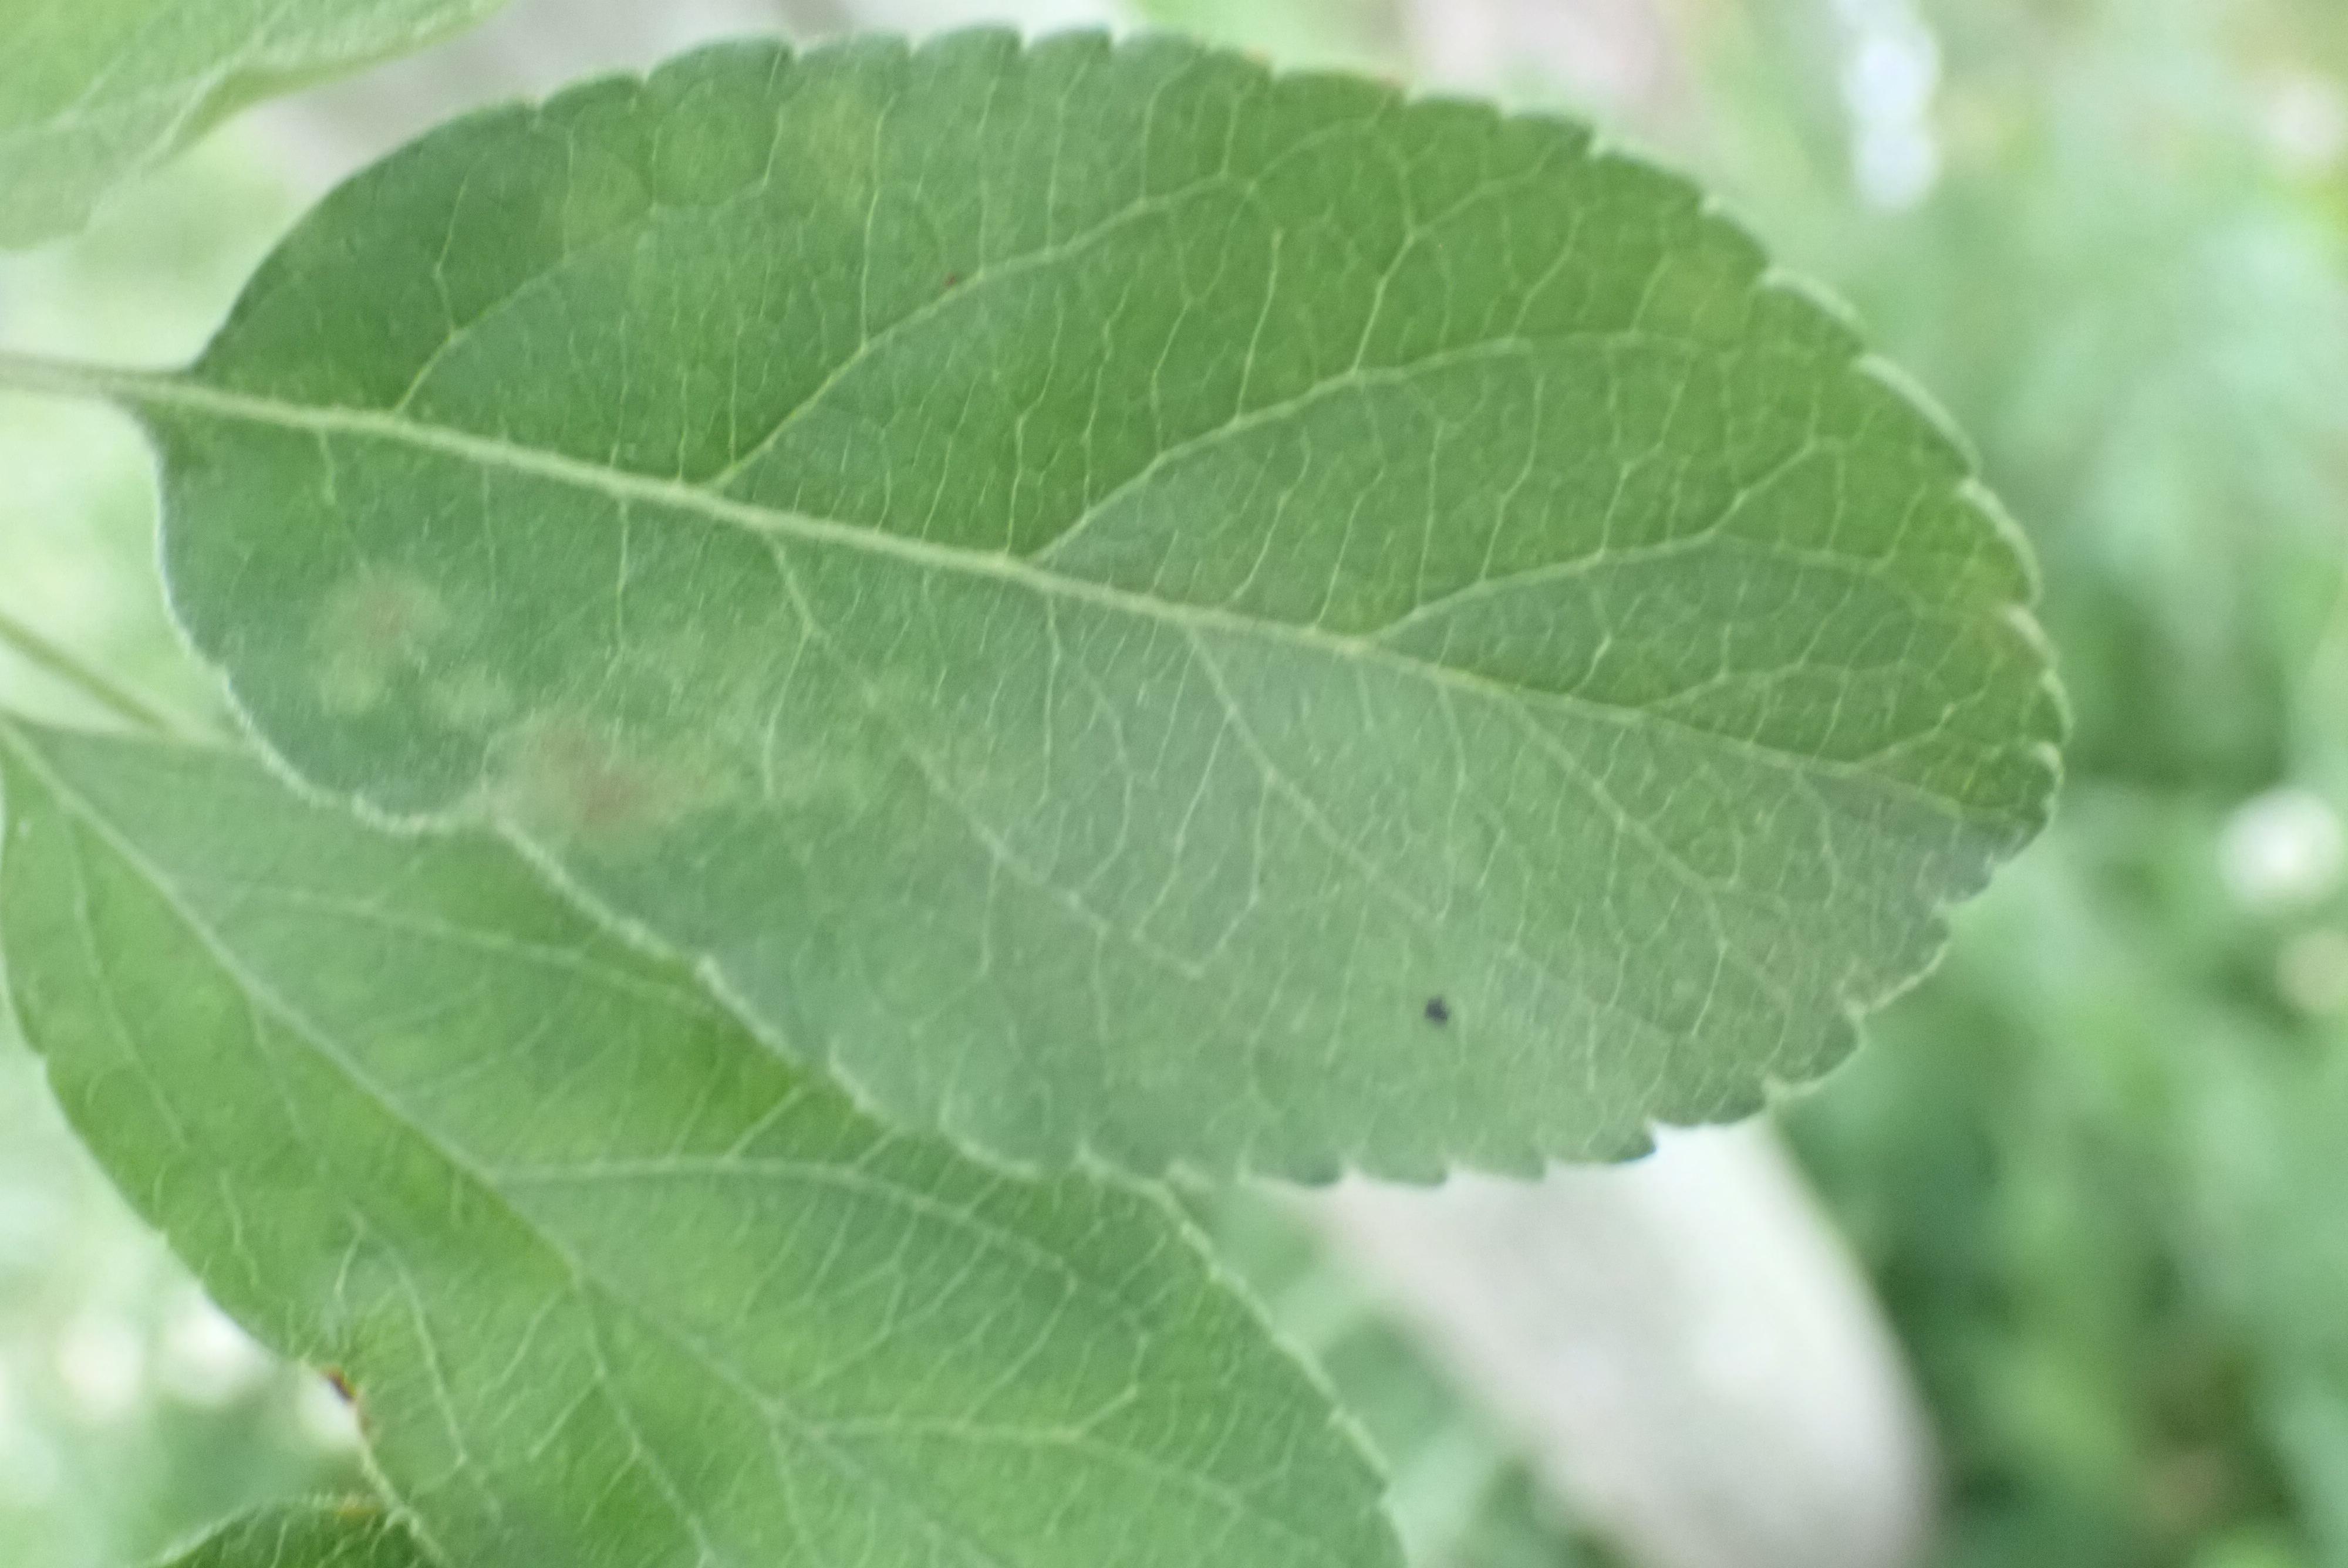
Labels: scab